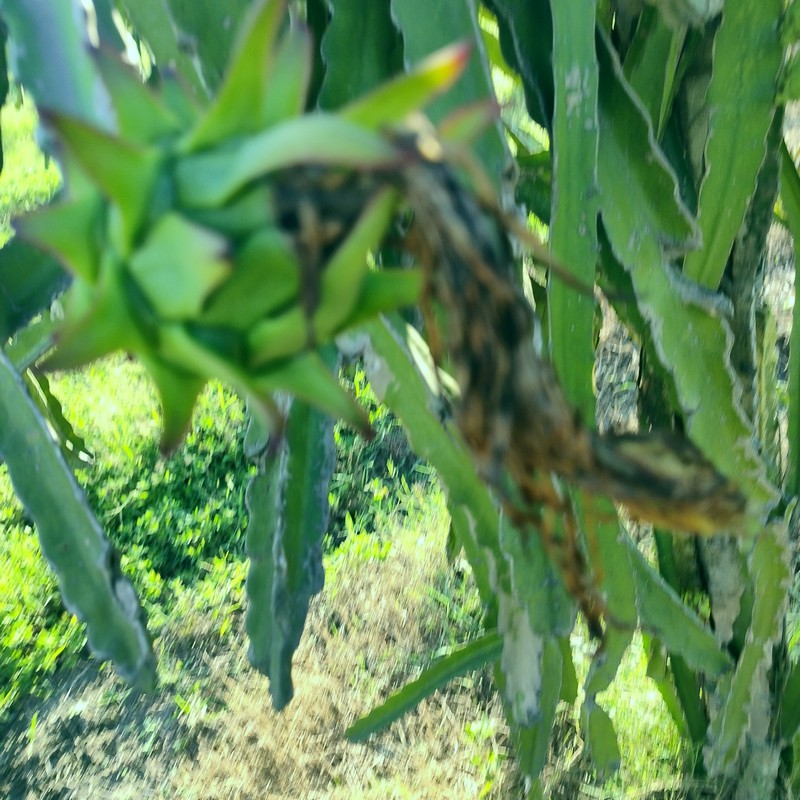
Label: Immature Dragon Fruit